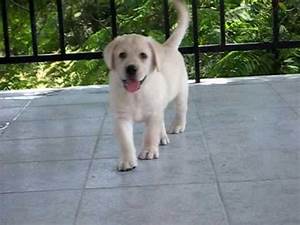
Label: dog